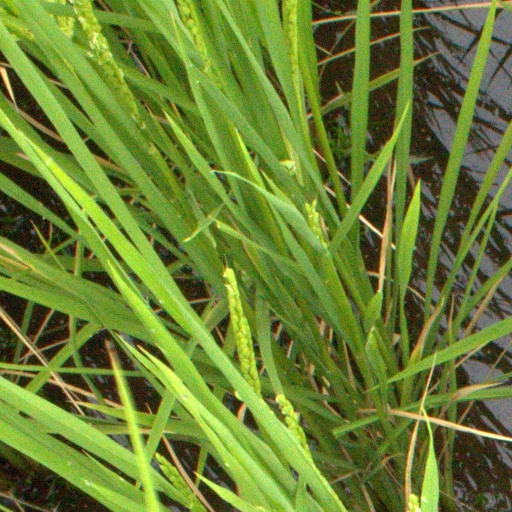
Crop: rice